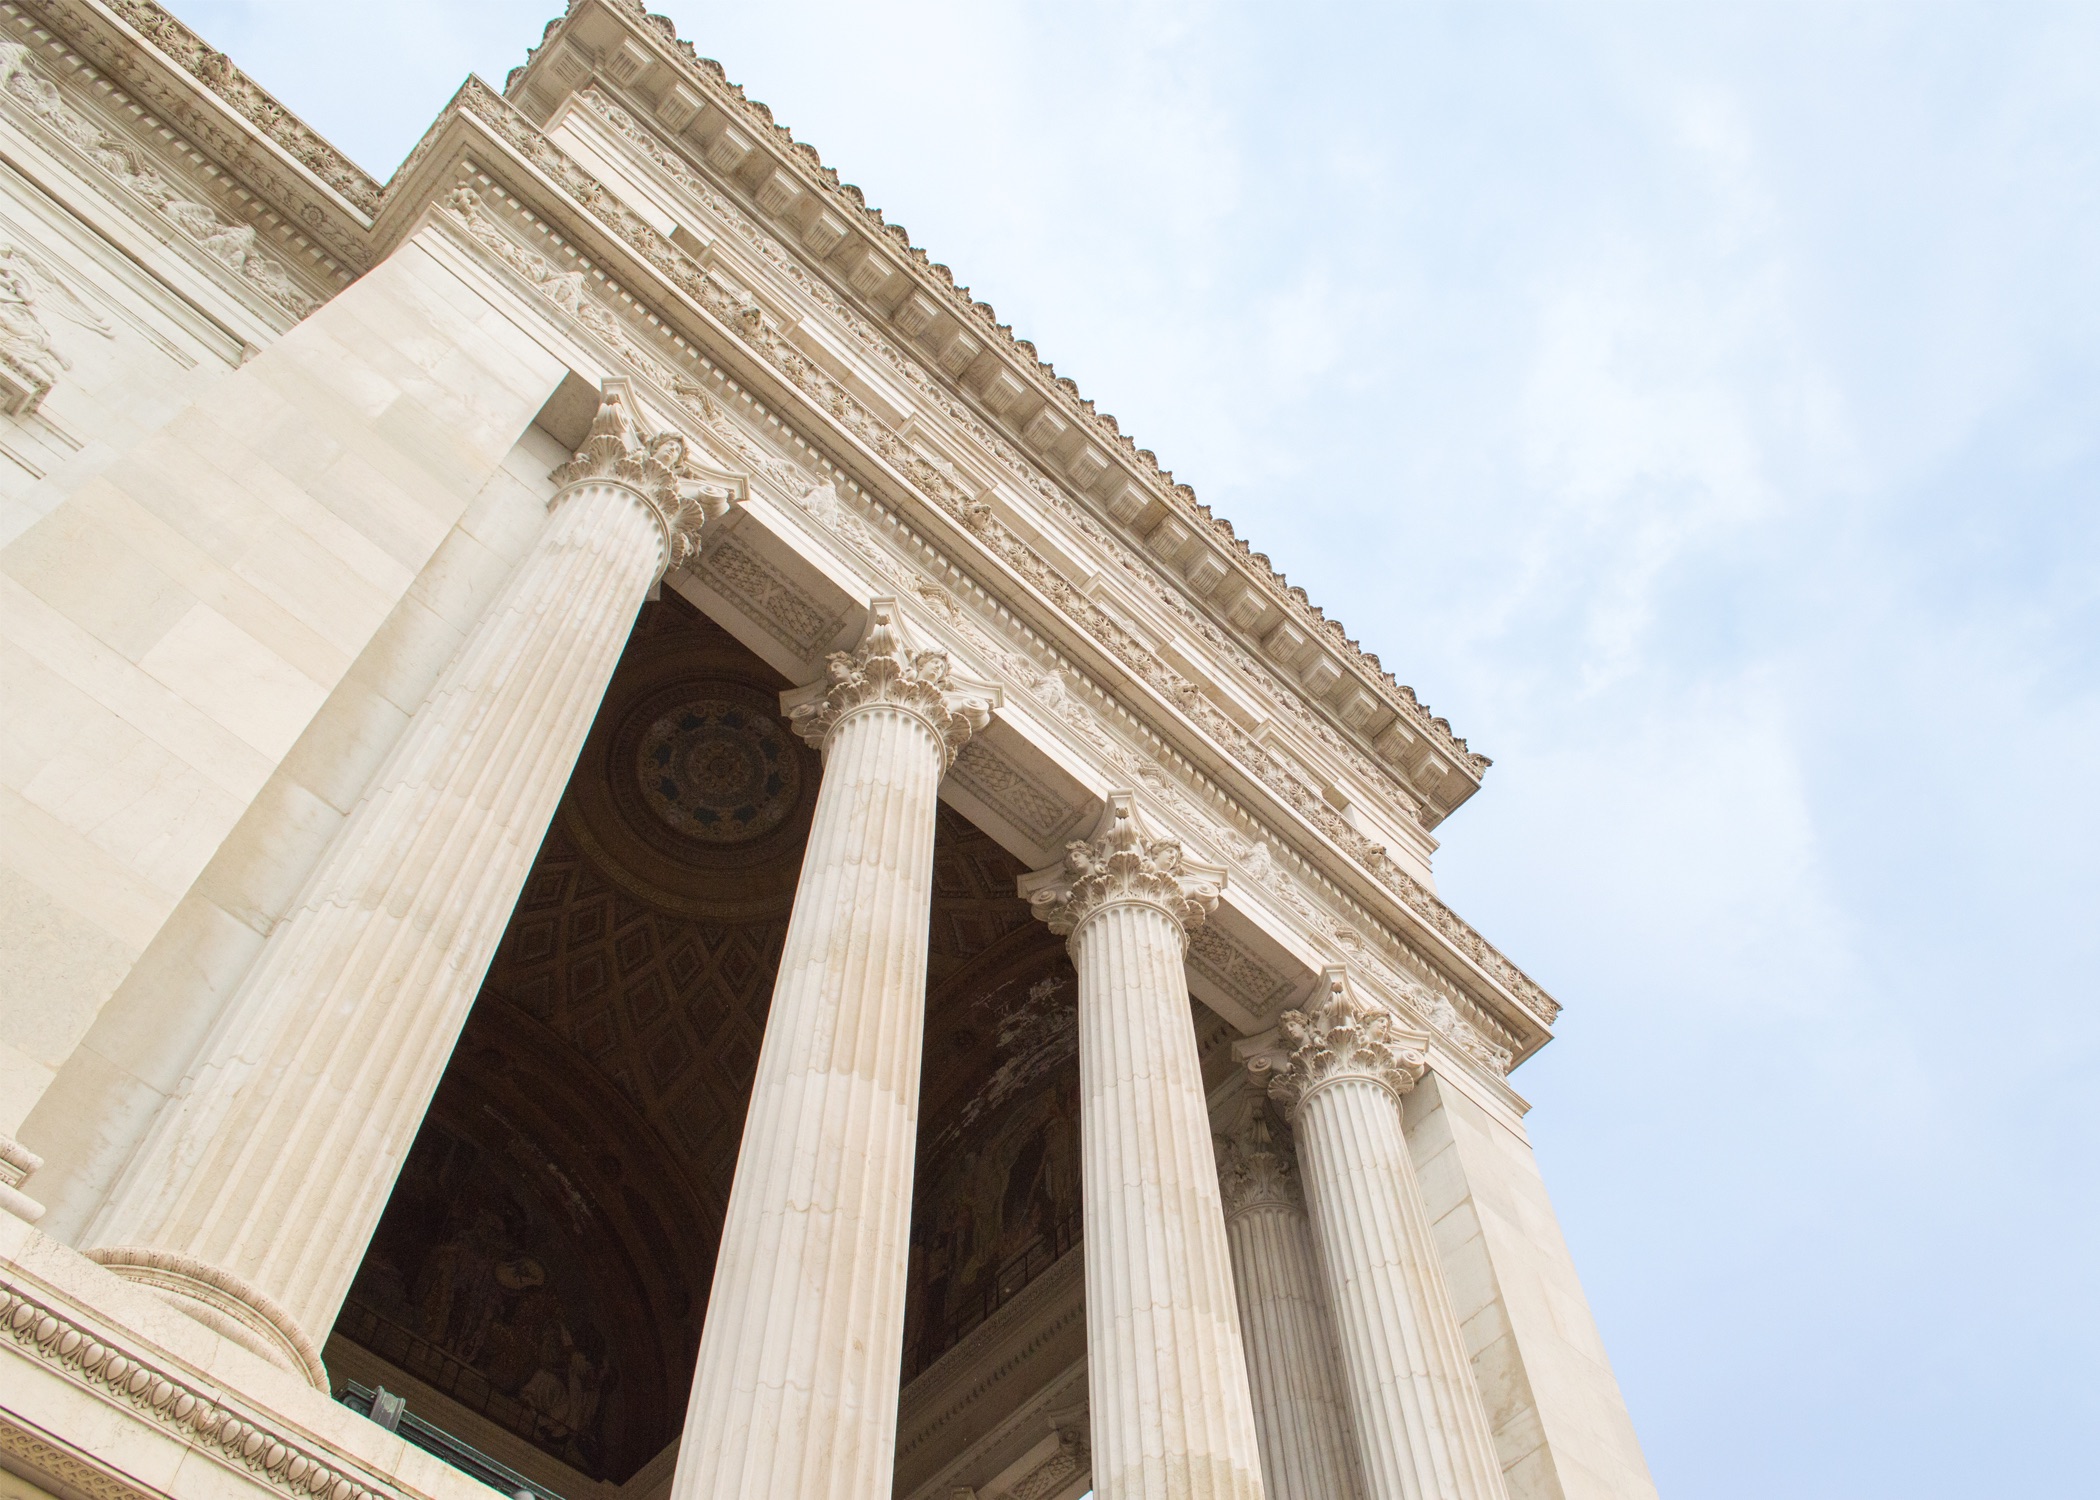
architecture, structure, wood, roof, monument, column, landmark, facade, place of worship, temple, ancient history